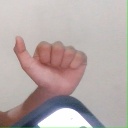
अक्षर: त